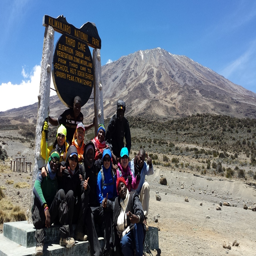
the team arrived in high spirit .